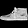
Label: Ankle boot